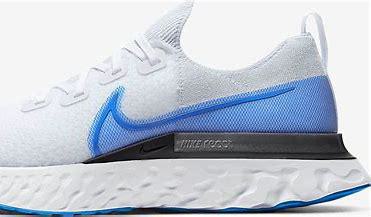
Brand: Nike
Model: React Infinity Run Flyknit